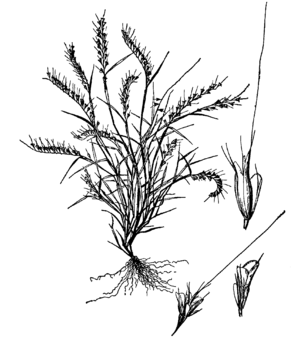
Aegopogon est un genre végétal de la famille des Poaceae.